2023 IIHF World Championship

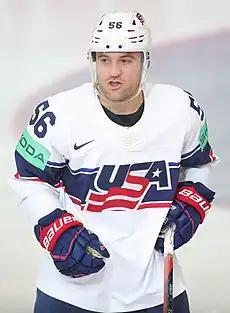
Rocco Grimaldi of the United States led the tournament in scoring with 14 points

Only the top five goaltenders, based on save percentage, who have played at least 40% of their team's minutes, are included in this list.